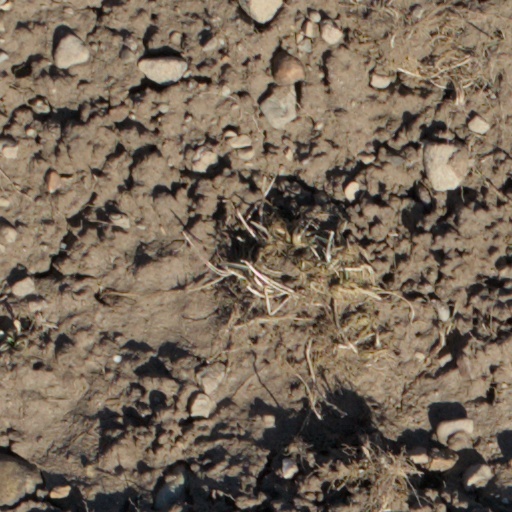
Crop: wheat